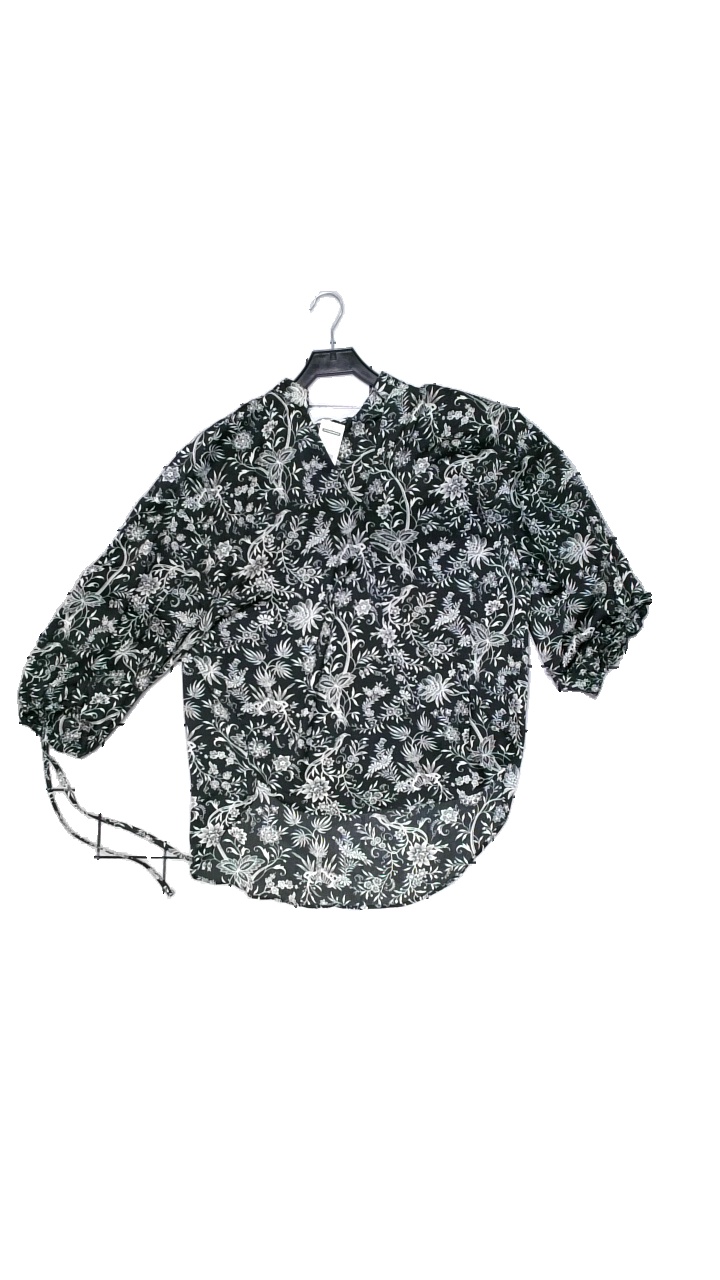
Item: Blouse (Ladies)
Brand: H&m
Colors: White, Black
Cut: Loose, V-collar
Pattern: Floral print
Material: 100% polyester
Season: Summer
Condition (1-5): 5
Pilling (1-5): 5
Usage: Reuse
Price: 50-100